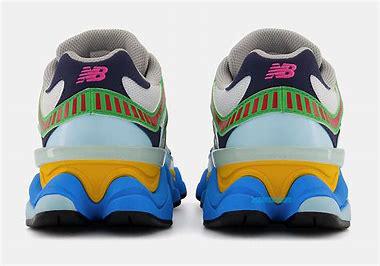
Brand: New
Model: Balance 90